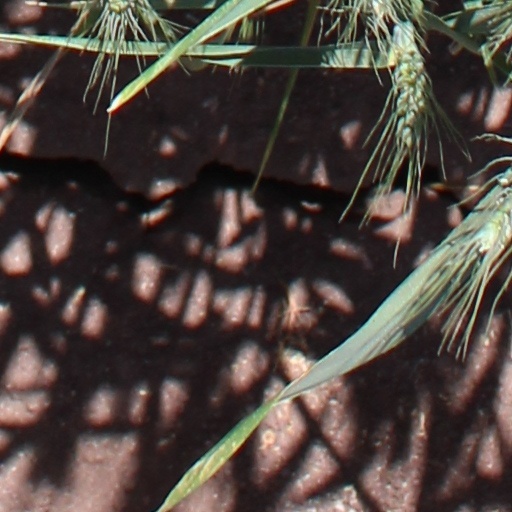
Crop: wheat